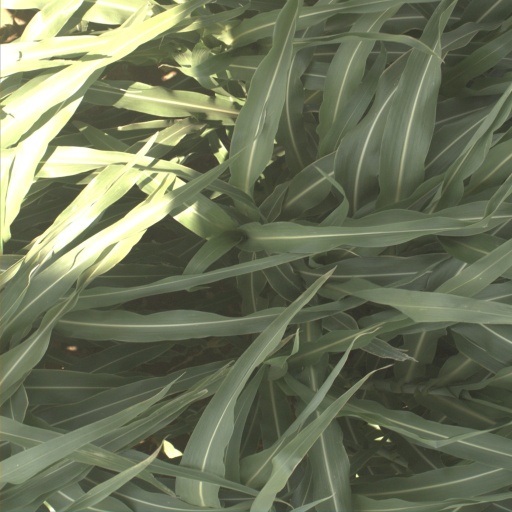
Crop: sorghum